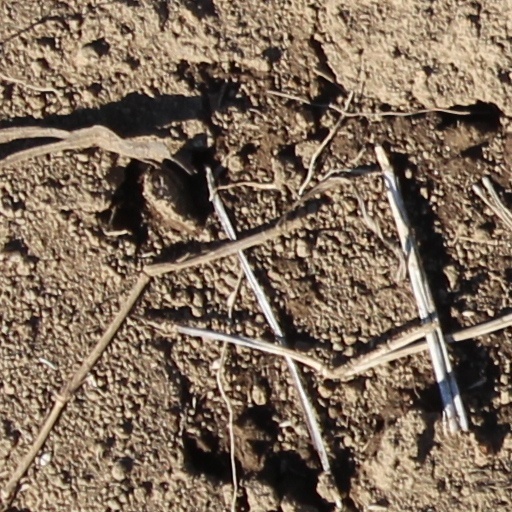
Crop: wheat